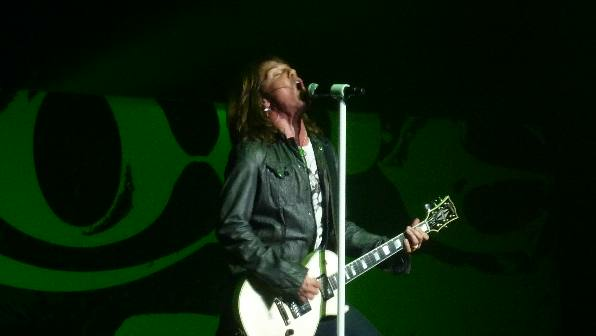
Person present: Yes